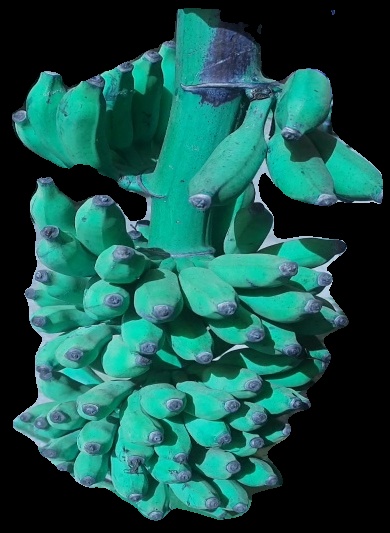
Variety: elakki-bale
Grade: grade3